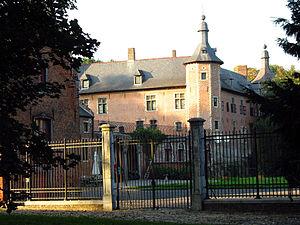
Rixensart (Belgique), le château de la famille de Merode (XVIIe siècle).
La liste du patrimoine immobilier exceptionnel de la Wallonie est établie par arrêté du Gouvernement wallon. Au 7 février 2013, elle comprenait les biens suivants. Une nouvelle liste révisée est parue au Moniteur belge du 26 octobre 2016. Elle reprend les 218 biens inscrits par le Gouvernement wallon sur la liste du Patrimoine exceptionnel de la Wallonie. La liste 2016 comprend quatre nouveaux biens
Rixensart est une commune francophone de Belgique située en Wallonie dans la province du Brabant wallon, ainsi qu’une localité où siège son administration. La commune actuelle résulte de la fusion en 1977 des anciennes communes de Rixensart, Genval et Rosières-Saint-André.